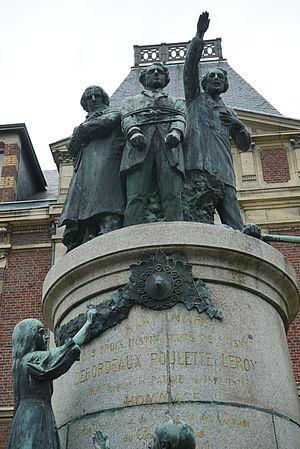
à Laon.
La liste des mémoriaux et cimetières militaires du département de l’Aisne répertorie les cimetières militaires, les mémoriaux ainsi que les stèles, plaques commémoratives et autres monuments qui honorent la mémoire des morts aux combats, des victimes de bombardements ou d’exactions de l'ennemi ainsi que celle de personnels de santé, de chefs militaires ou politiques pendant :
Laon est une commune française, préfecture du département de l'Aisne et donc située dans la région Hauts-de-France. Ses habitants sont appelés les Laonnois.